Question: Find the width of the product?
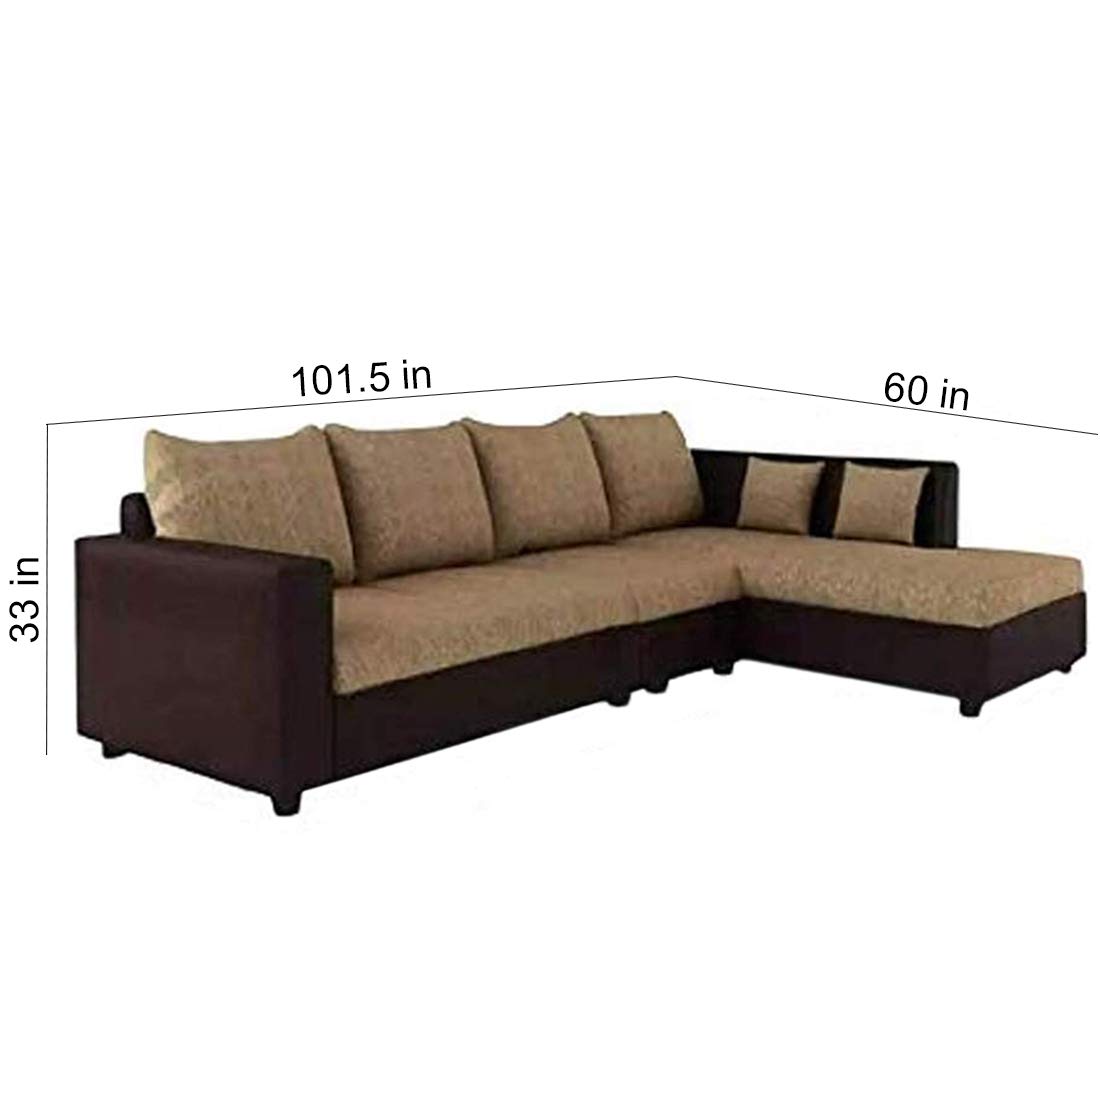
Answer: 101.5 inch